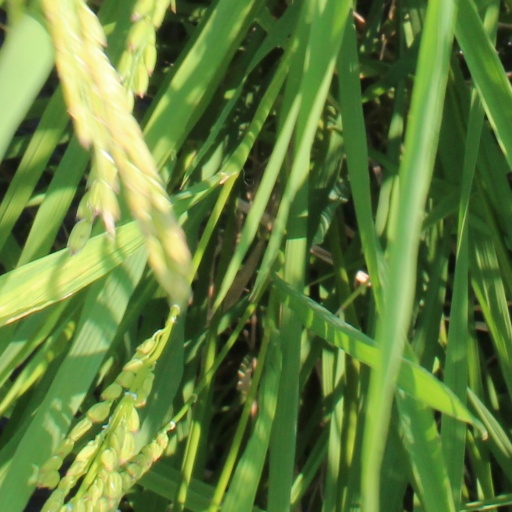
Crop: rice